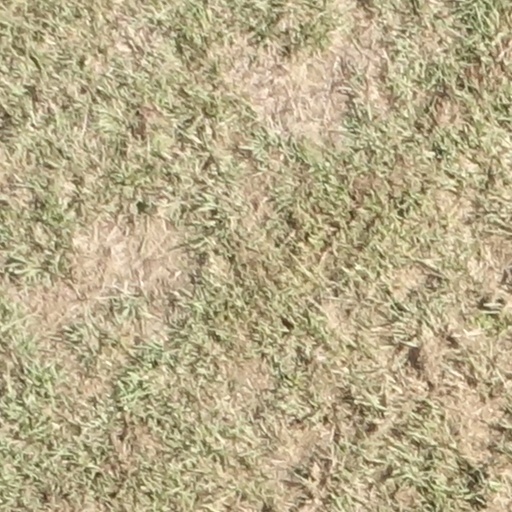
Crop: sorghum